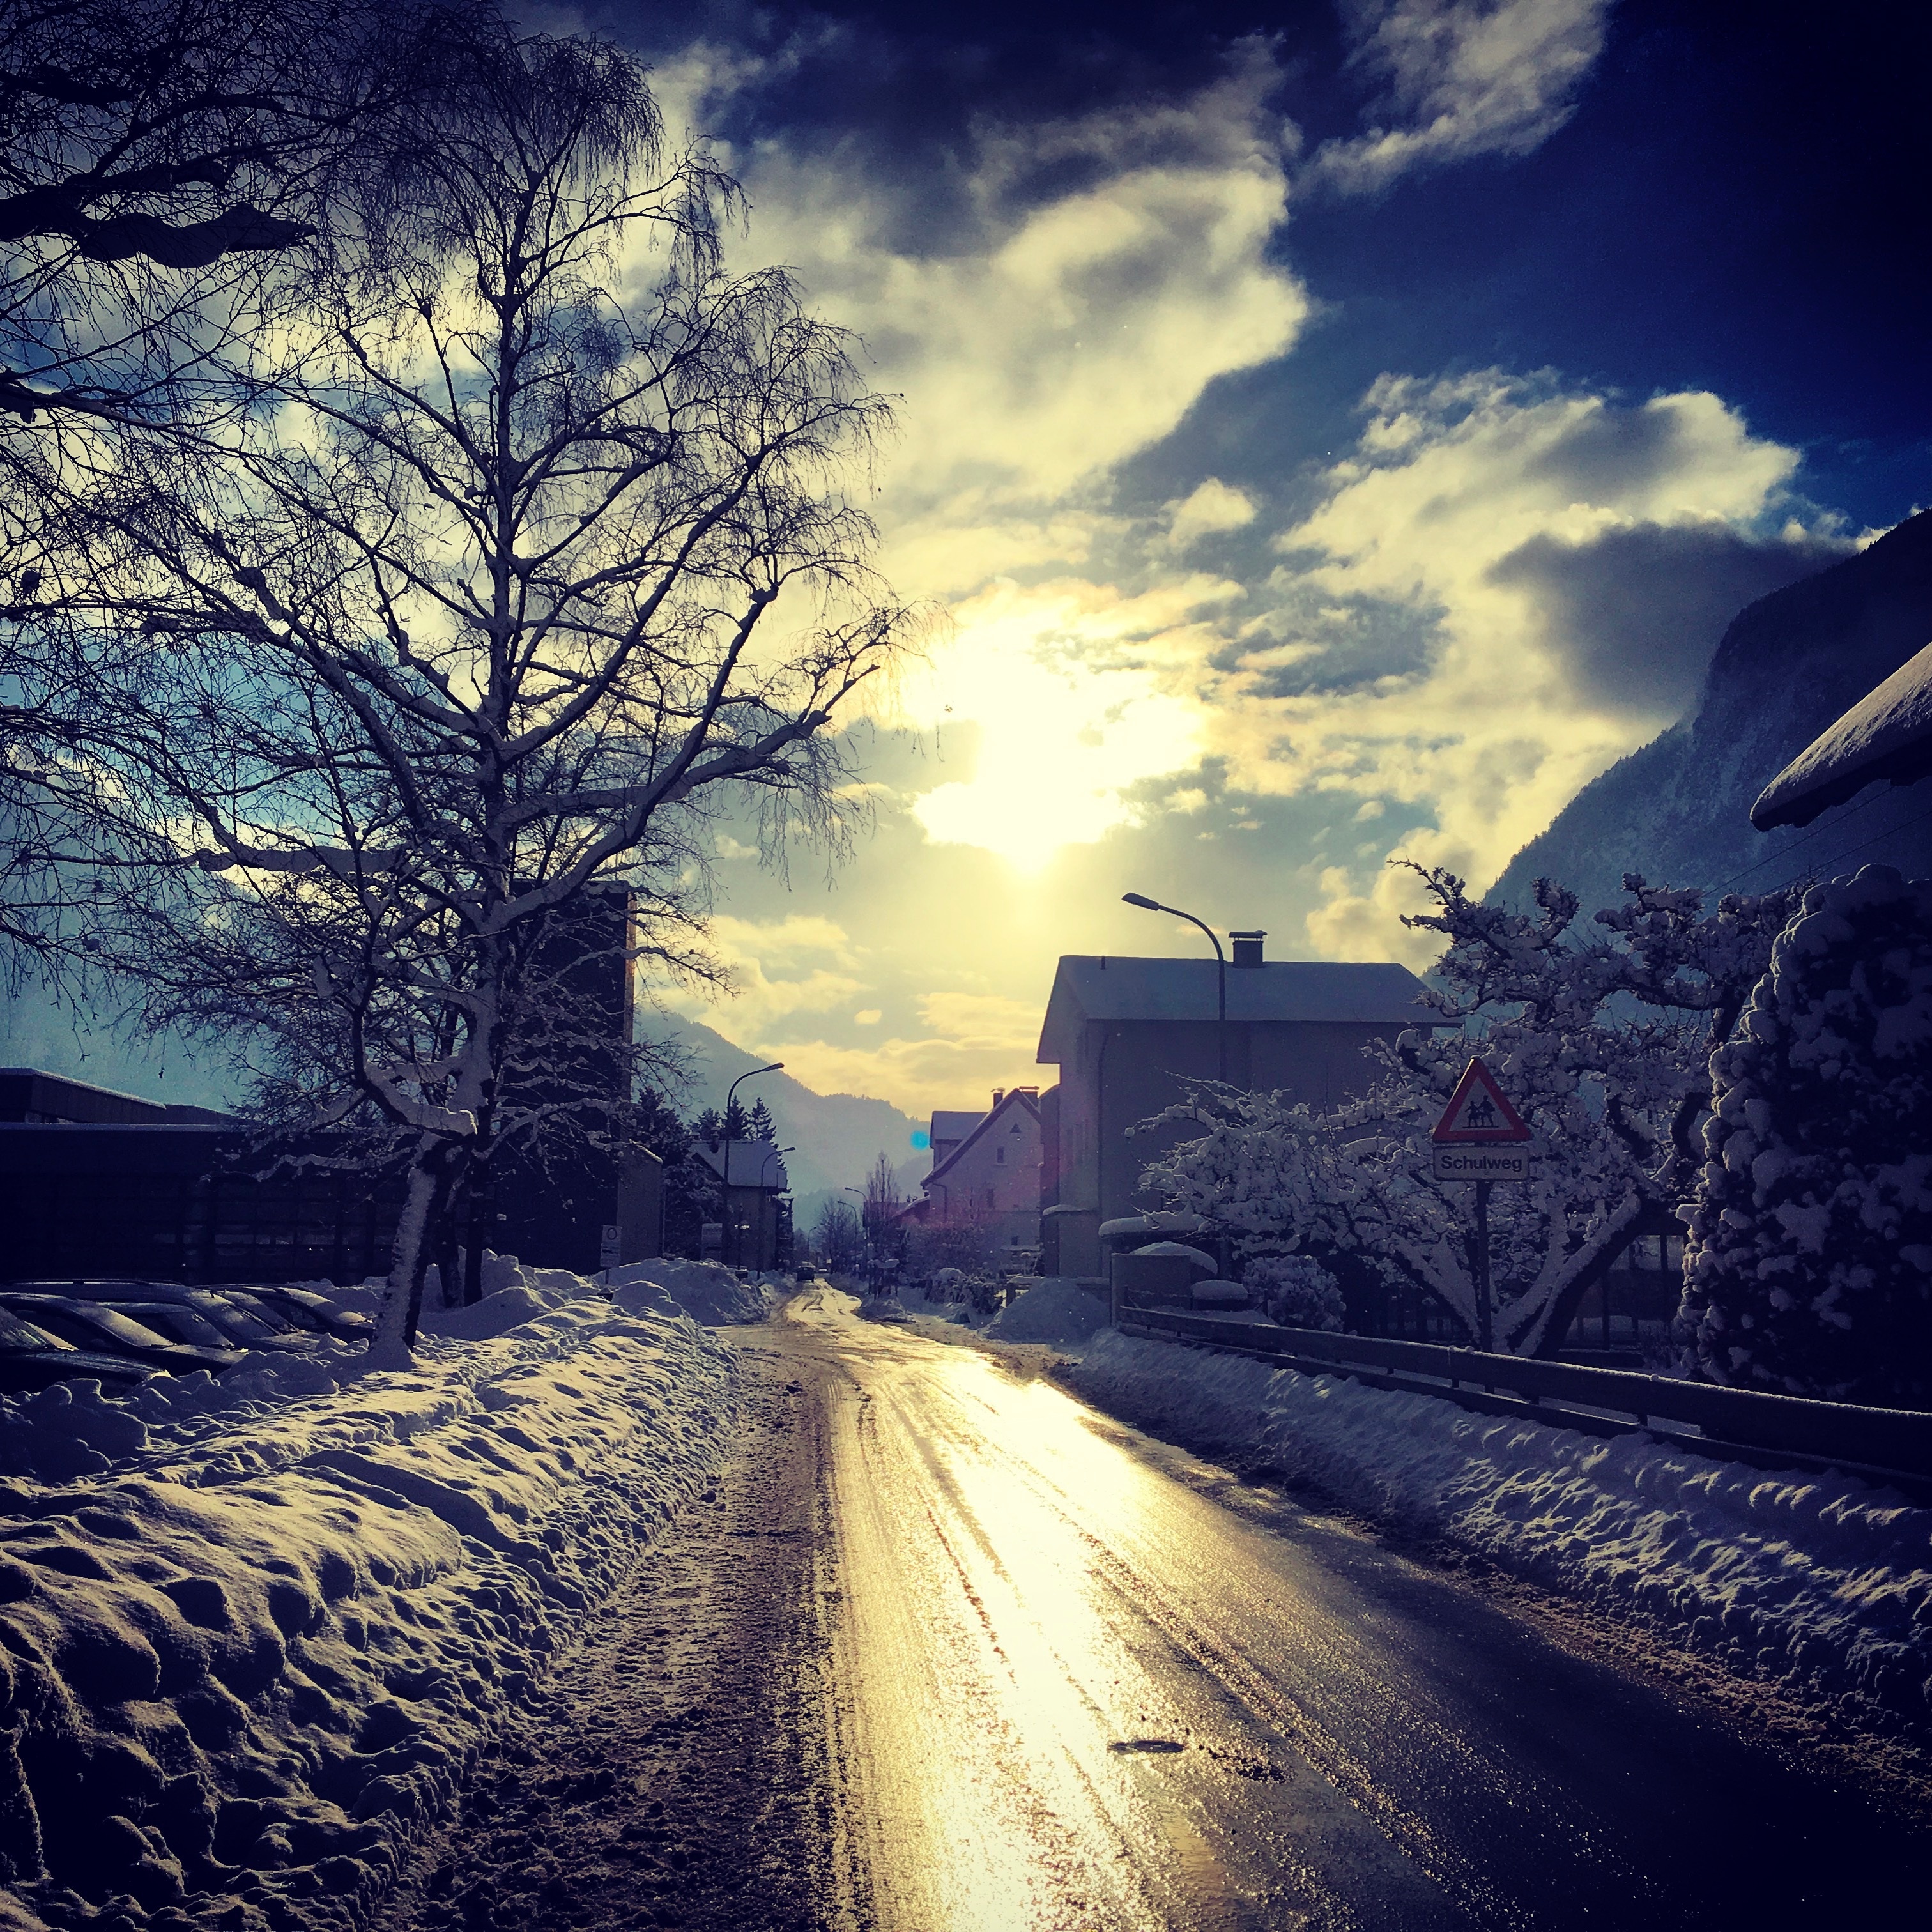
sky, nature, cloud, atmospheric phenomenon, sunrise, atmosphere, road, weather, dawn, tree, horizon, morning, light, sunset, winter, darkness, evening, night, dusk, sunlight, snow, sun